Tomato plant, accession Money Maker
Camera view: vertical (180 deg); turntable rotation: 330 degrees
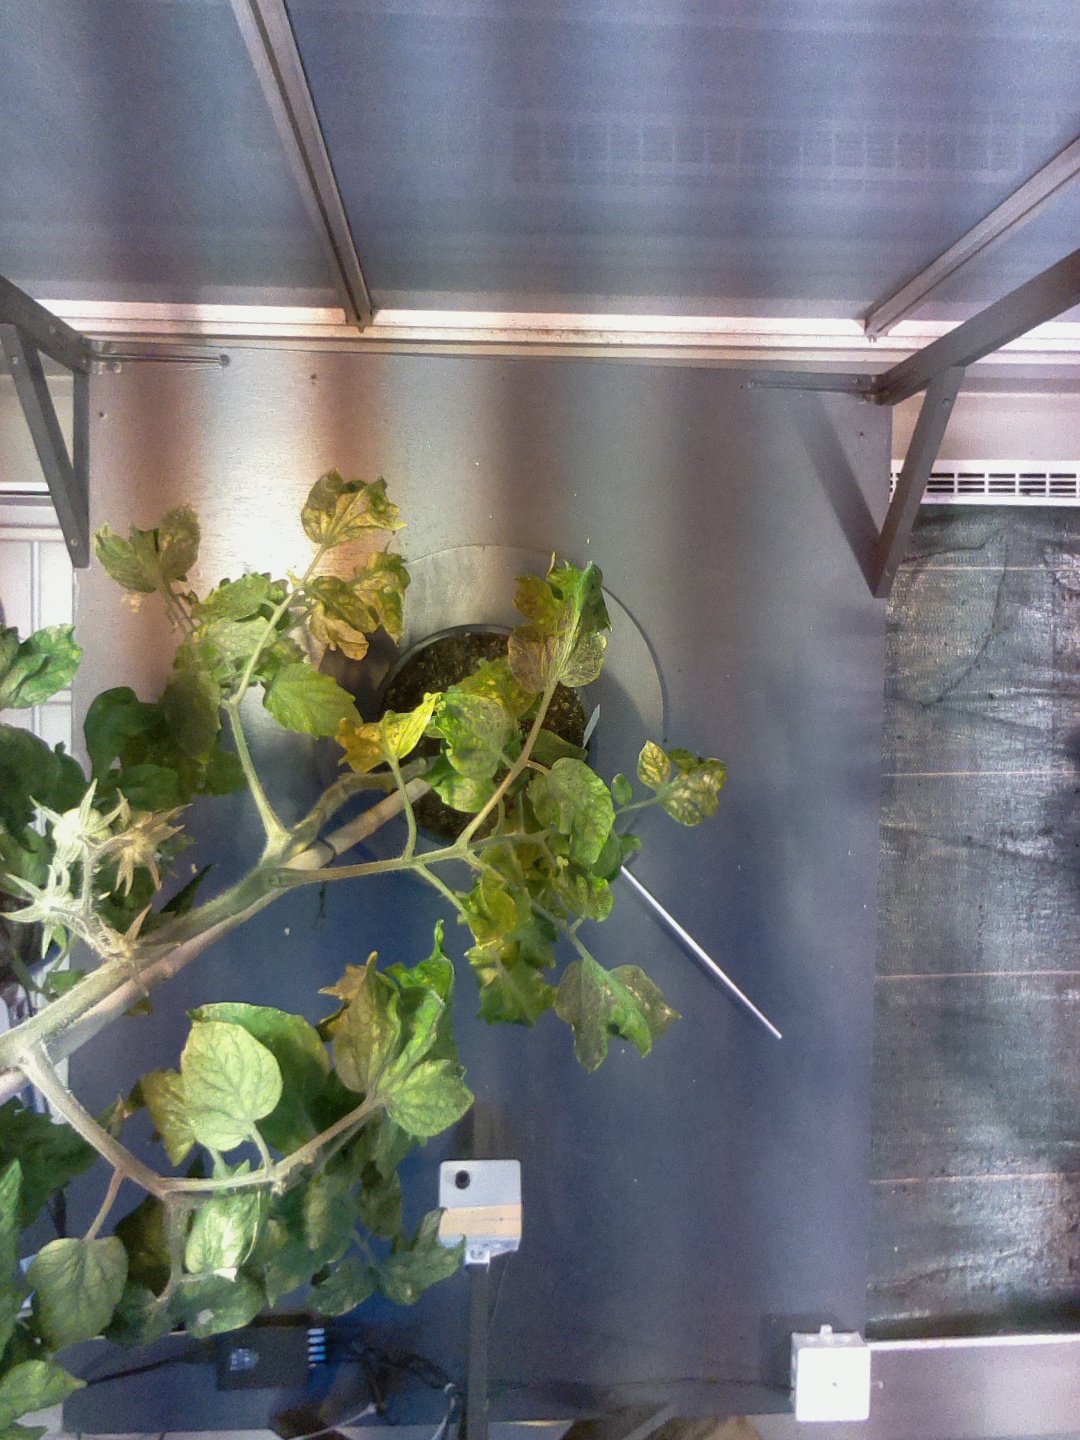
BBCH growth stage 72: 20%-30% of final fruit size